Isabella Menin

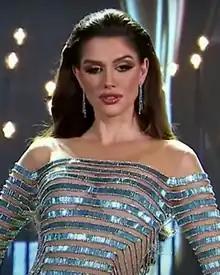
Menin as Miss Grand International 2022

Isabella Novaes Menin (born June 2, 1996) is a Brazilian model and beauty queen who was crowned Miss Grand International 2022. She is the first Brazilian woman to win the Miss Grand International pageant.